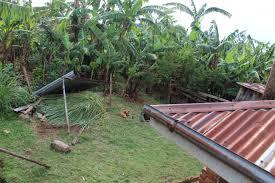
Nyasi ya ng'ombe imekatwa na kufunikwa kwenye bati. Nyuma yake kuna shamba la ndizi. Shamba hili lina migomba mingi na ndizi hizi zina majani ya kijani kibichi.